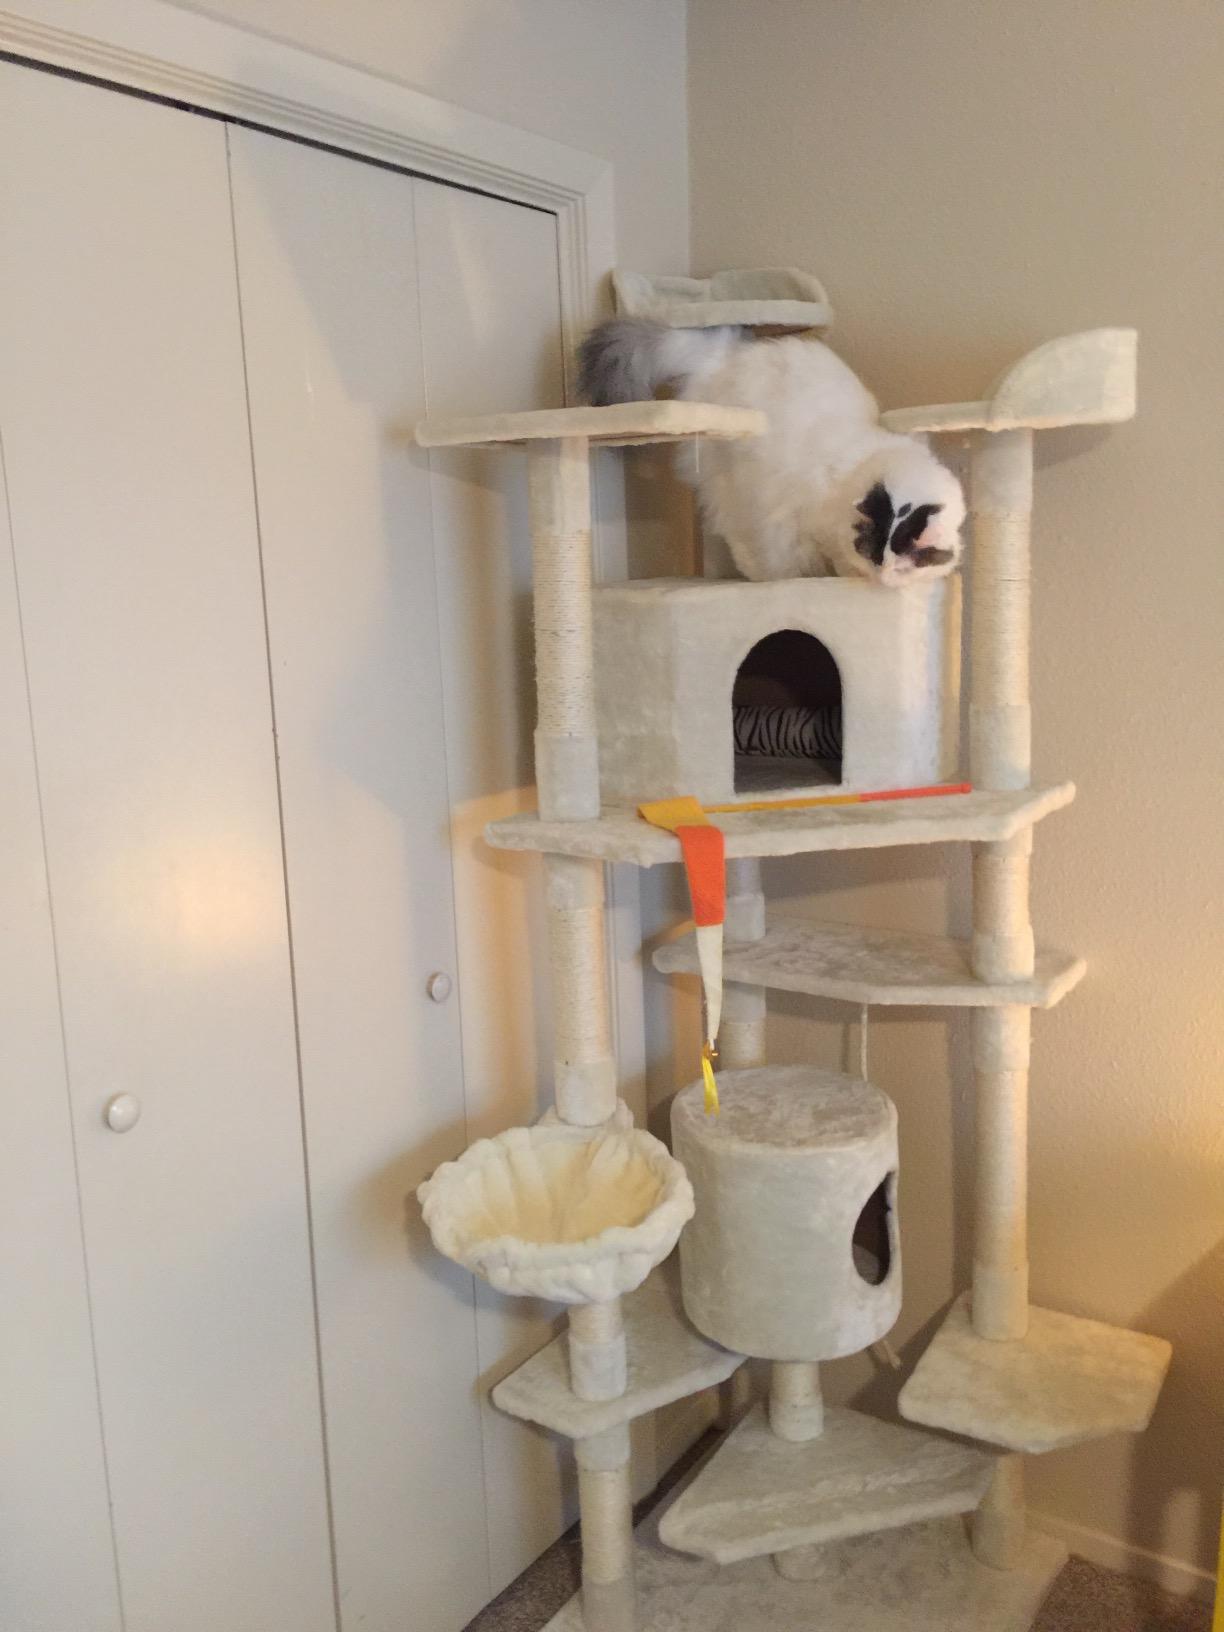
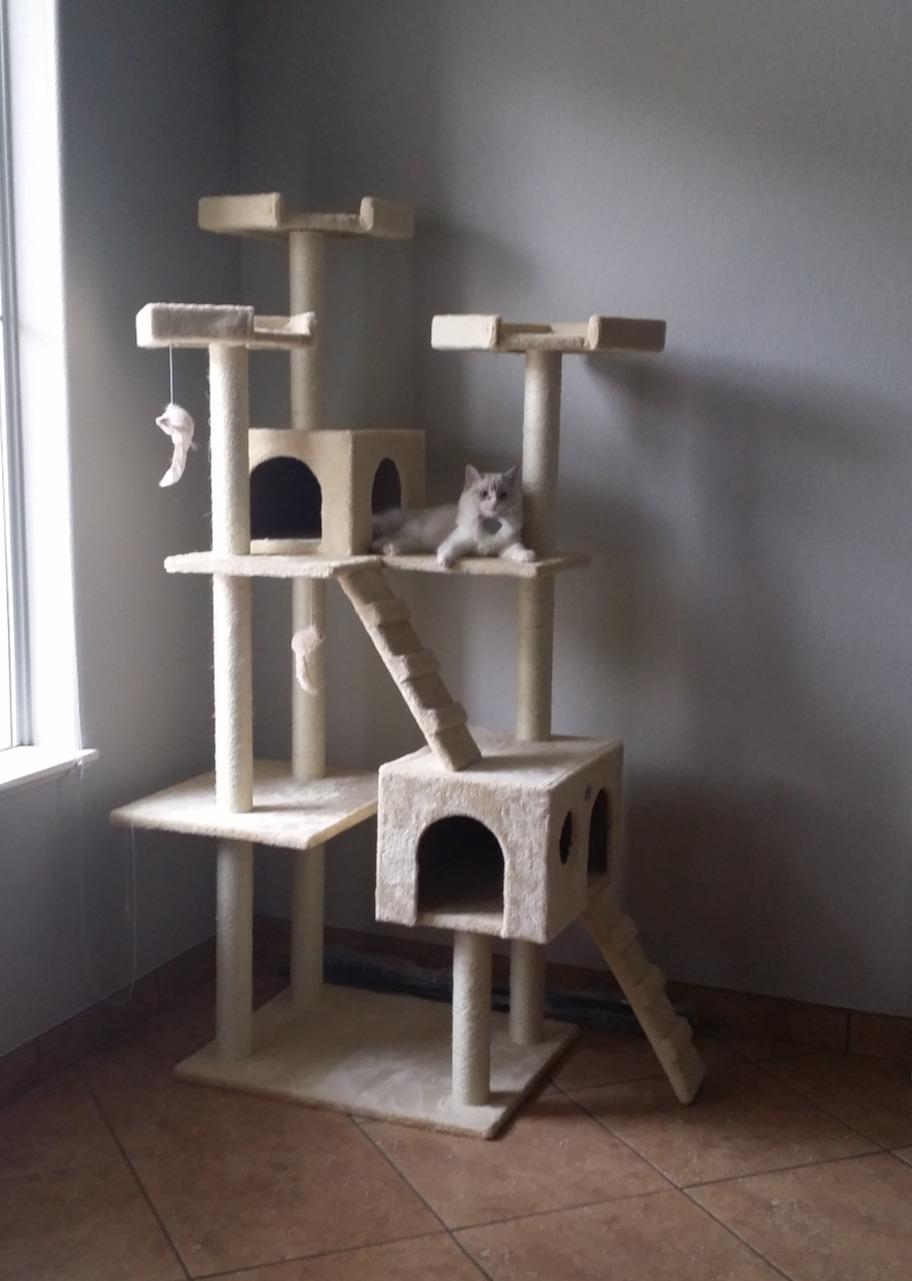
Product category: items_cat tree
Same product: no